Court of Cassation of Armenia

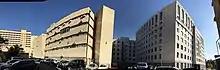
The Court of Cassation

The court was founded on 10 July 1998. According to Article 171 of the Armenian constitution, it is the highest court in Armenia, except in the sphere of constitutional justice, in which the Constitutional Court of Armenia maintains authority.